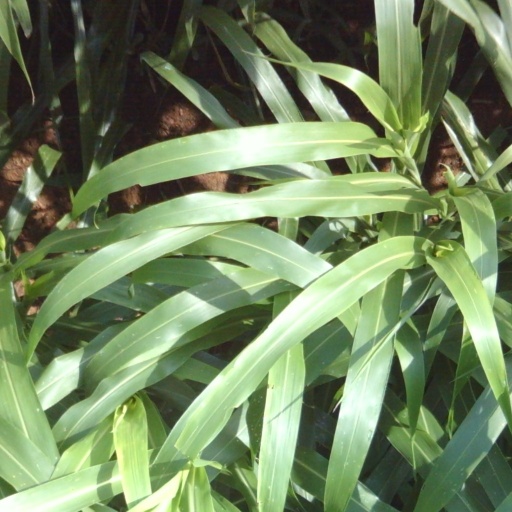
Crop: sorghum